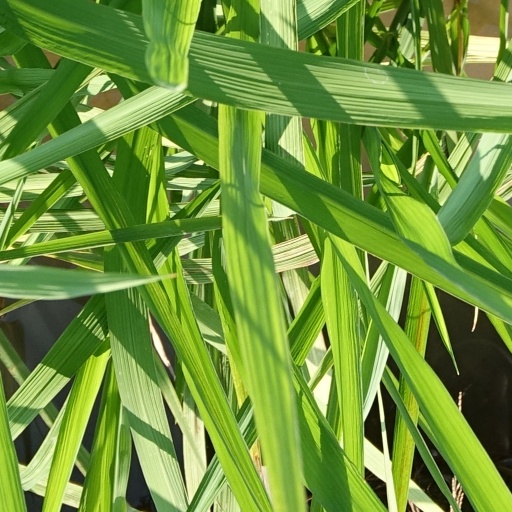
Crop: rice